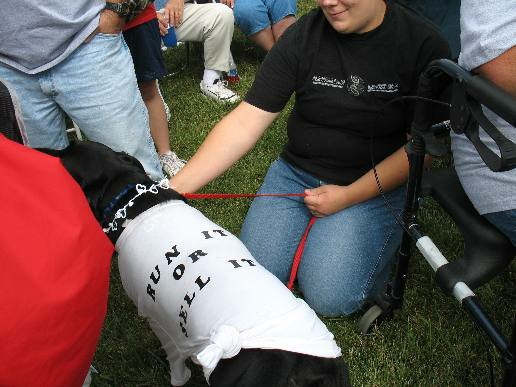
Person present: Yes